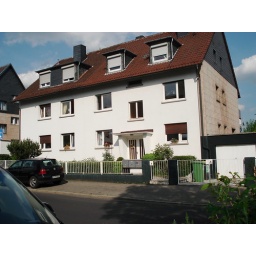
The outside front of our apartment. The window in the upper right is our kitchen window.